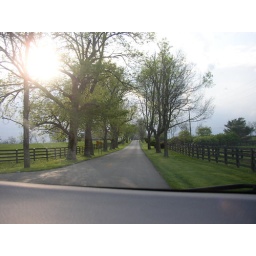
View out the front of the car on a particularly scenic road in Lexington (inspired by &amp;quot;Viewscreen TV&amp;quot; site).